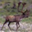
Label: deer